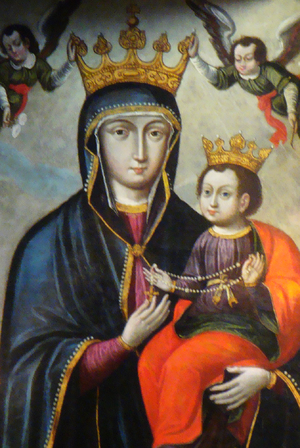
Notre-Dame du Rosaire de Sandomierz
L'église et le couvent des dominicains forment un ensemble architectural historique de la ville de Sandomierz en Pologne. L'église est consacrée à saint Jacques. En effet, le couvent est sur le chemin de Petite-Pologne qui mène à Saint-Jacques-de-Compostelle.